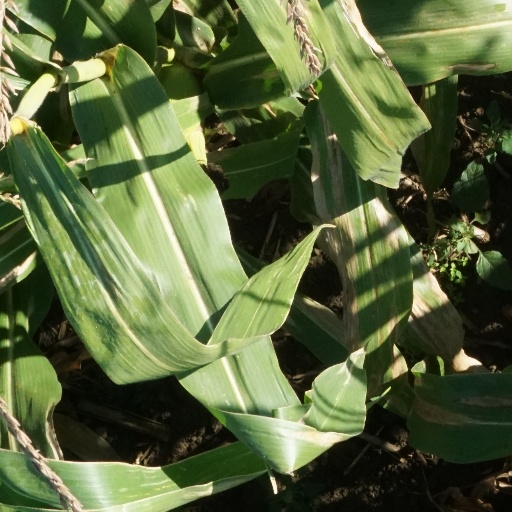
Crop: maize; corn